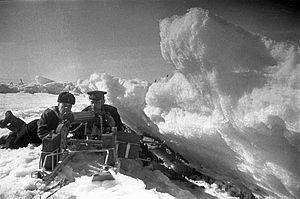
Aleksandr Brodsky est un photographe photojournaliste russe.